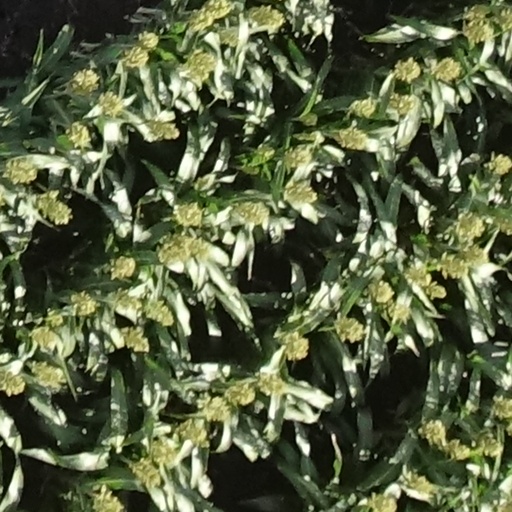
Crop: sorghum